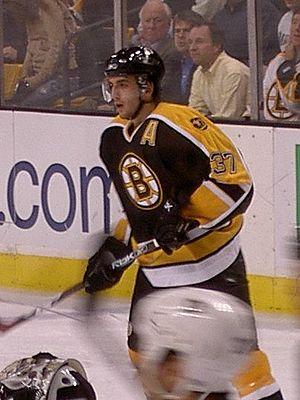
Sidney Patrick Crosby est un joueur canadien de hockey sur glace professionnel évoluant dans la Ligue nationale de hockey en tant que centre. Il fait ses débuts dans la LNH lors de la saison 2005-2006 après avoir été le premier choix du repêchage la même année. Capitaine des Penguins de Pittsburgh depuis mai 2007, il mène l'équipe à la victoire de la Coupe Stanley à l'issue de la saison 2008-2009. Il remporte avec les Penguins deux nouvelles Coupes Stanley en 2016 et 2017.